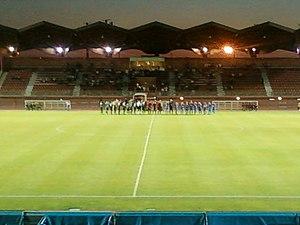
US Créteil - Colmar National Présentation